Dechristianization of France during the French Revolution

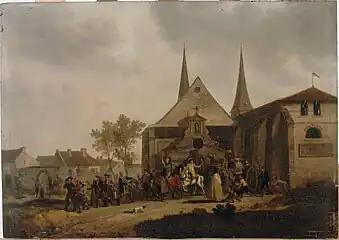
"Looting of a church during the Revolution", by Swebach-Desfontaines (c. 1793)

The aim of several policies conducted by various governments of France during the French Revolution ranged from the appropriation by the government of the great landed estates and the large amounts of money held by the Catholic Church to the termination of Christian religious practice and of the religion itself. There has been much scholarly debate over whether the movement was popularly motivated or motivated by a small group of revolutionary radicals. These policies, which ended with the Concordat of 1801, formed the basis of the later and less radical "laïcité" policies.